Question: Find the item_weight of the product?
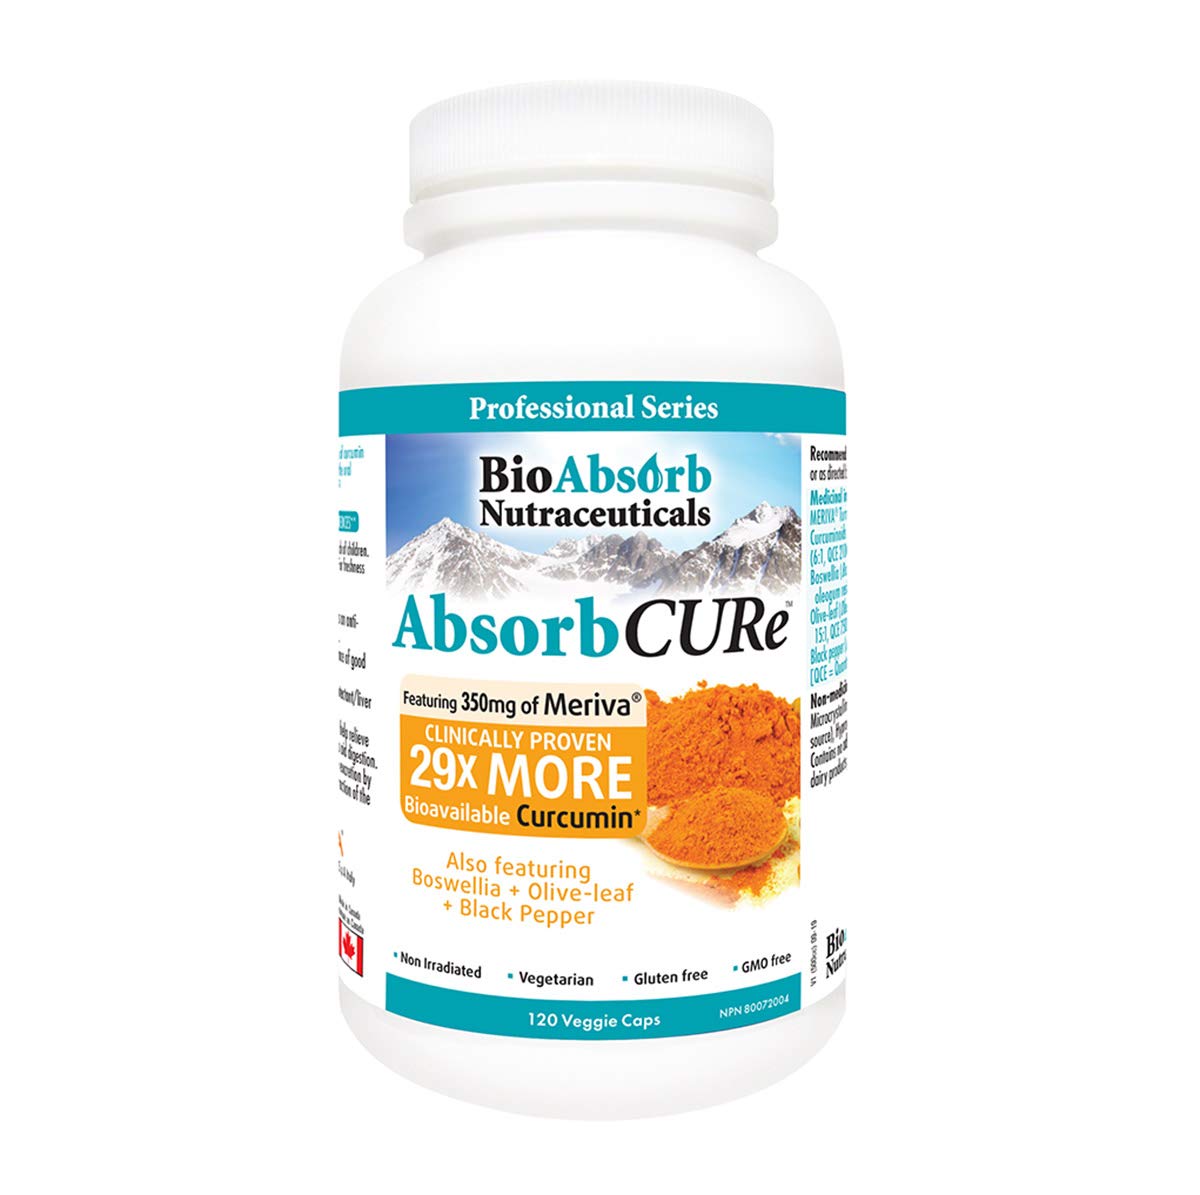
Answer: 350.0 milligram